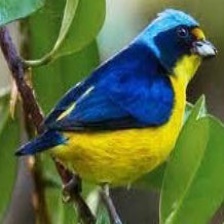
Species: ANTILLEAN EUPHONIA
Scientific name: EUPHONIA MUSICA